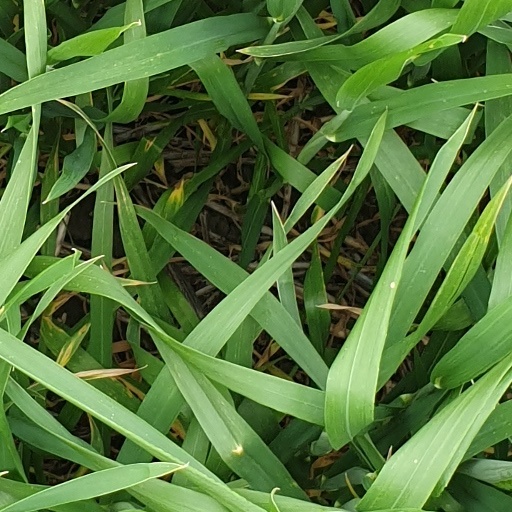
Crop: wheat